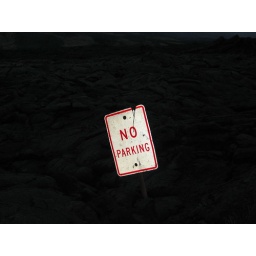
all that remains of a paved road now completely covered by lava rocks